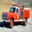
Label: truck